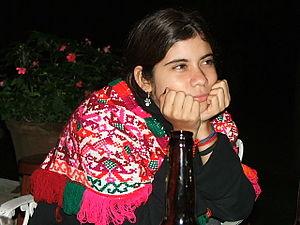
Le quechquemitl est un vêtement porté par certaines ethnies indigènes du Mexique depuis la période préhispanique. Il se compose généralement de deux pièces de tissu rectangulaires, souvent tissées à la main, qui sont cousues ensemble pour former un poncho ou un vêtement semblable à un châle, qui est habituellement porté suspendu aux épaules. Il peut être de différents tissus, souvent avec des tissages complexes et très décoré, le plus souvent avec de la broderie. Dans la période préhispanique, seules les femmes de rang social élevé peuvent le porter. Depuis l'époque coloniale, il est adopté par divers peuples, vivant pour la plupart dans le centre du Mexique pour le port quotidien, les fêtes et les rituels, mais son utilisation diminue.